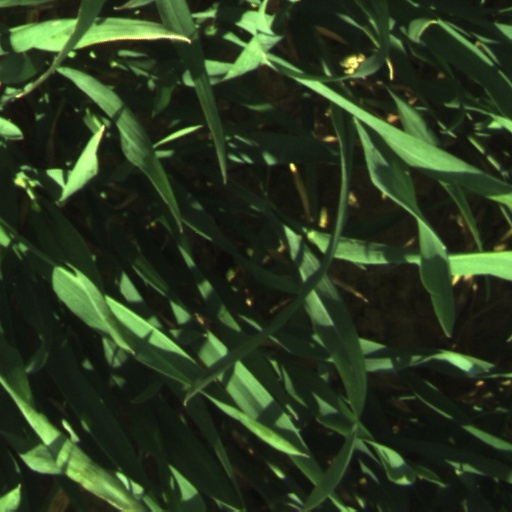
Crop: wheat